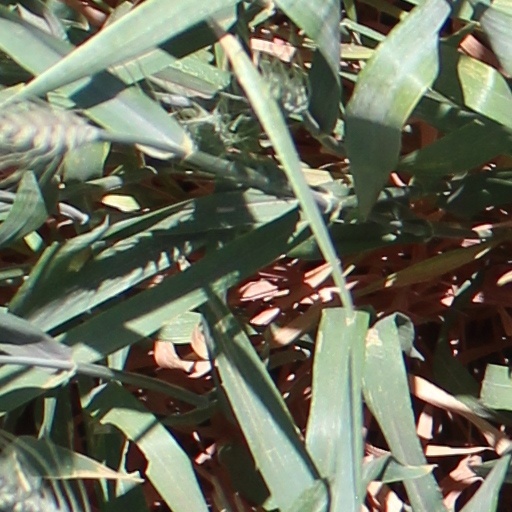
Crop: wheat